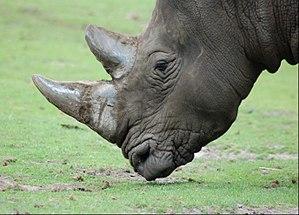
La kératine est une famille de protéines, synthétisée et utilisée par de nombreux êtres vivants comme élément de structure, et également l'exemple-type de protéine fibreuse. C'est le constituant principal des phanères, en effet, le cheveu est composé à 95 % de cette kératine qui le protège contre les UV, l’eau de mer et d’autres facteurs extérieurs qui l’agressent.